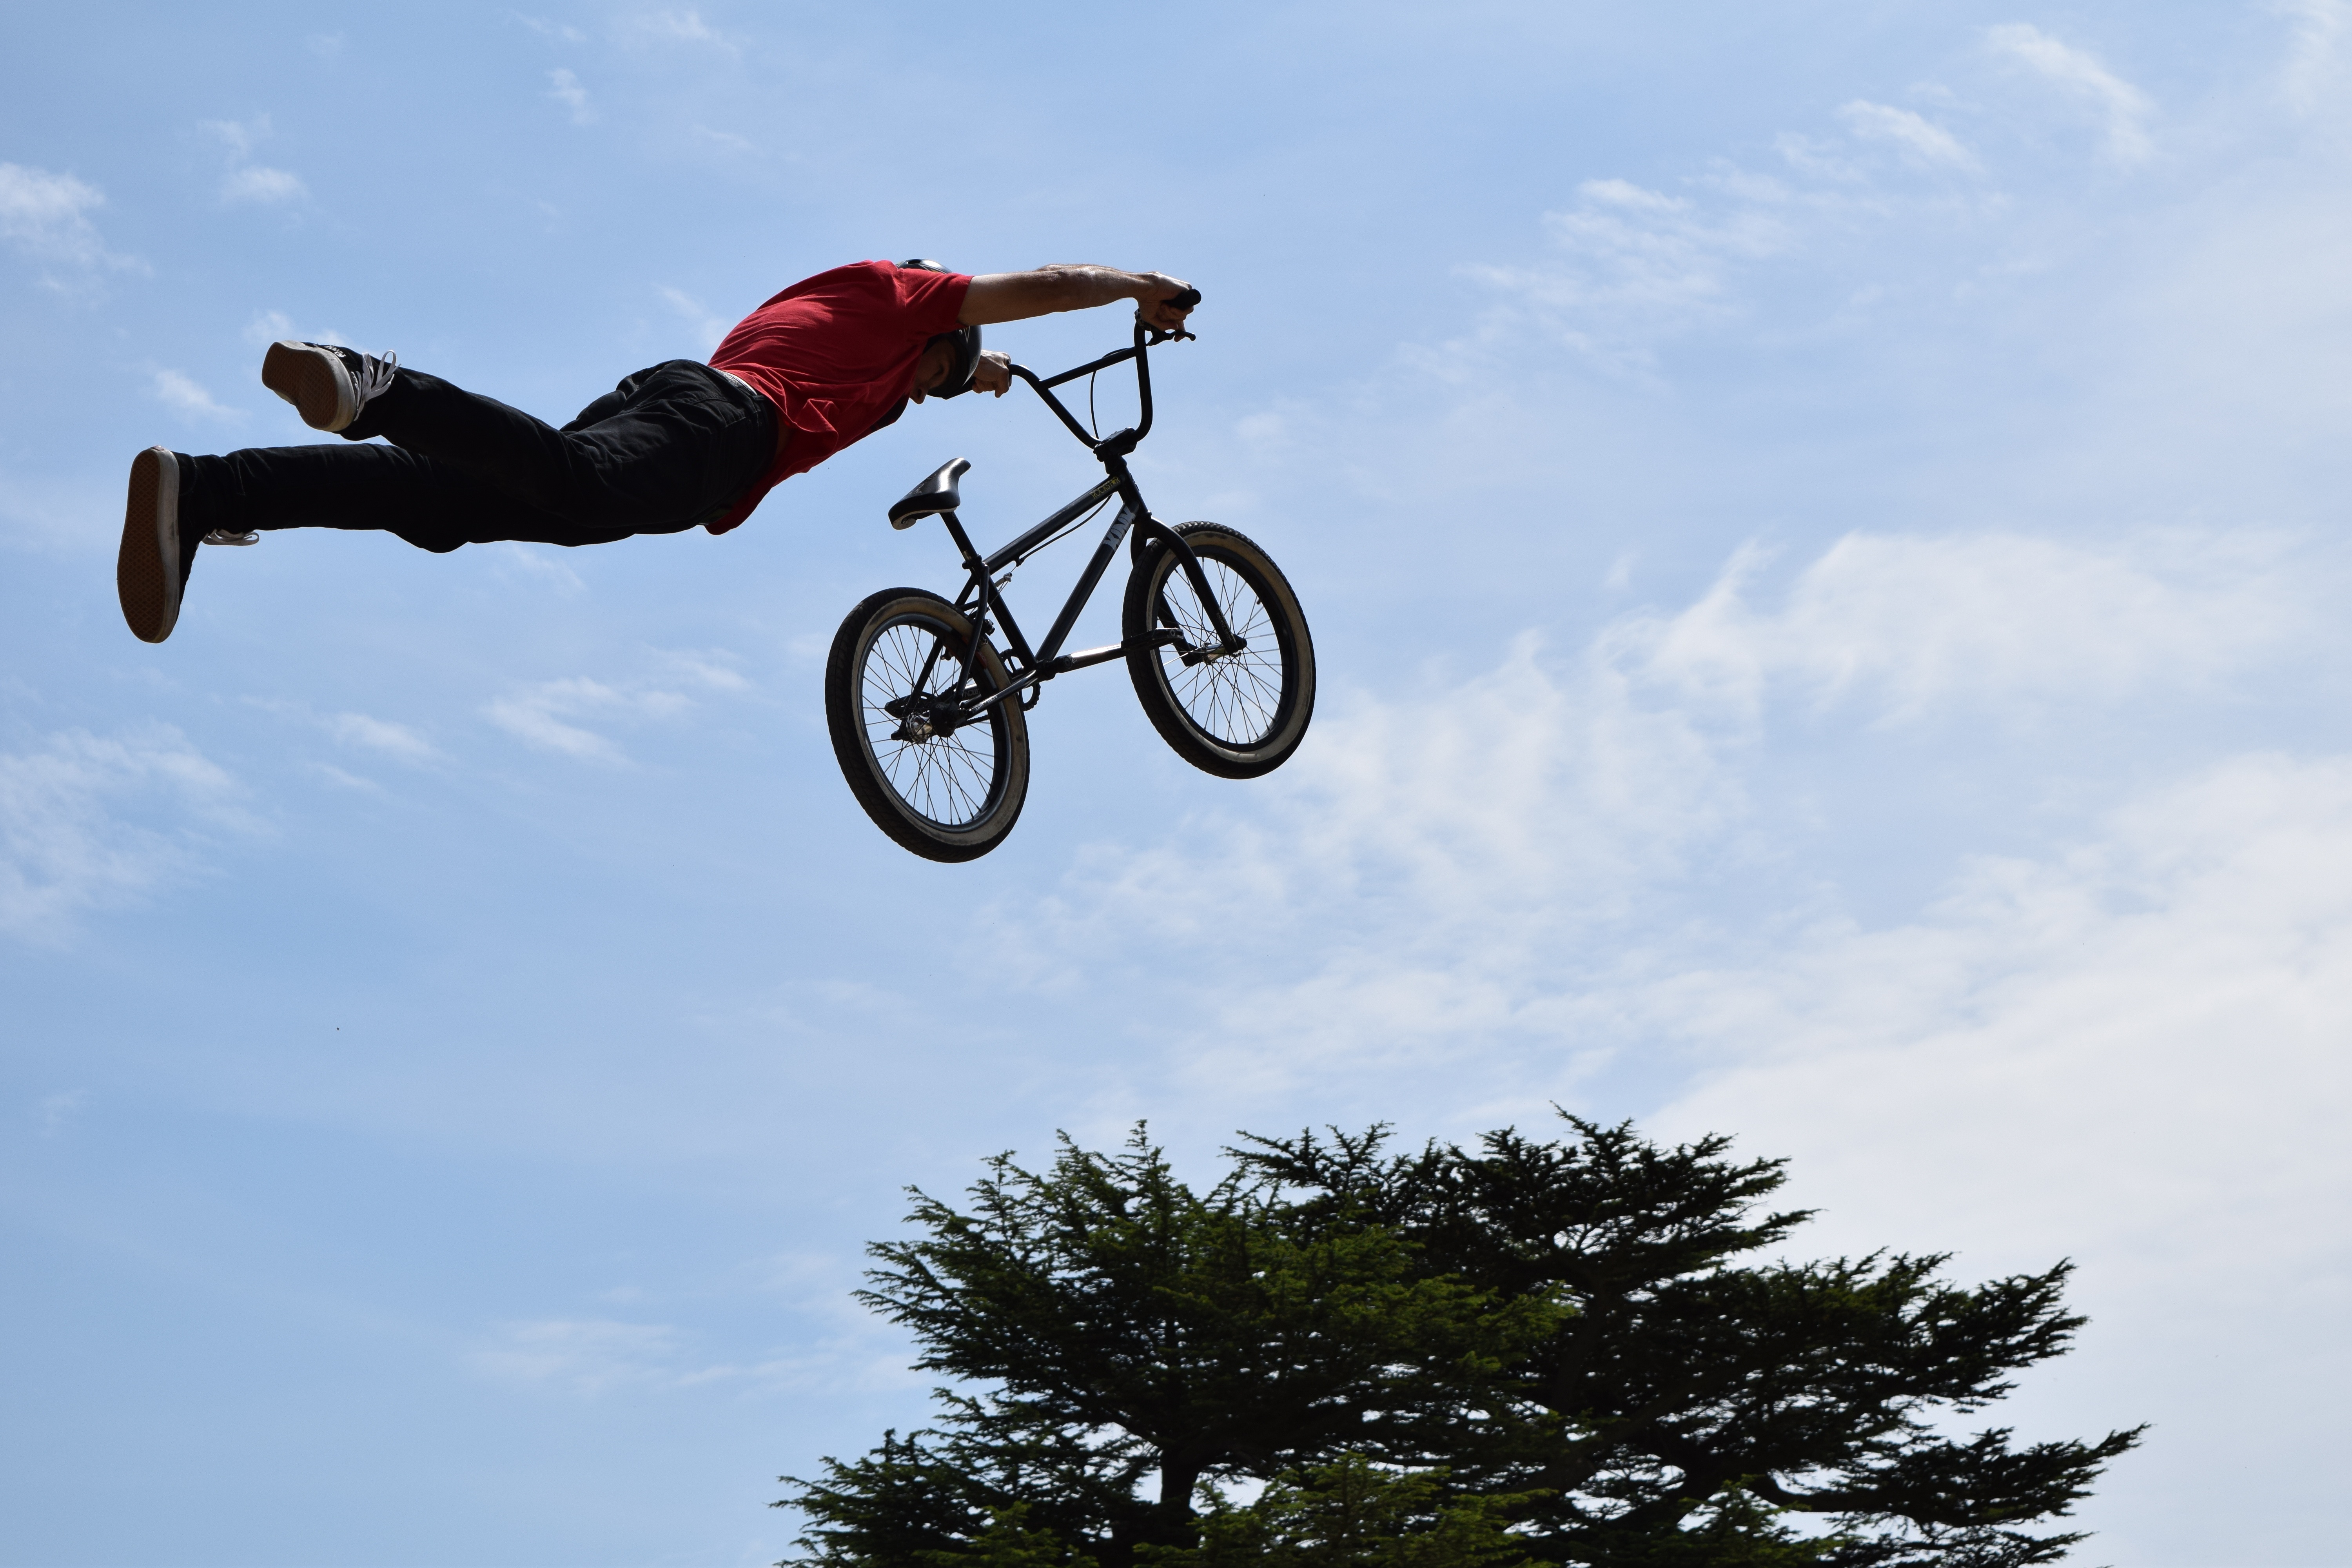
air, bicycle, bike, vehicle, action, extreme sport, mountain bike, sports, danger, freestyle, trick, freeride, stunt, mountain biking, freestyle motocross, atmosphere of earth, cycle sport, bicycle racing, downhill mountain biking, bicycle motocross, bmx bike, freestyle bmx, bmx racing